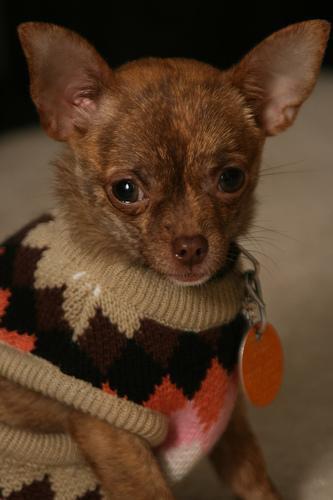
Chihuahua